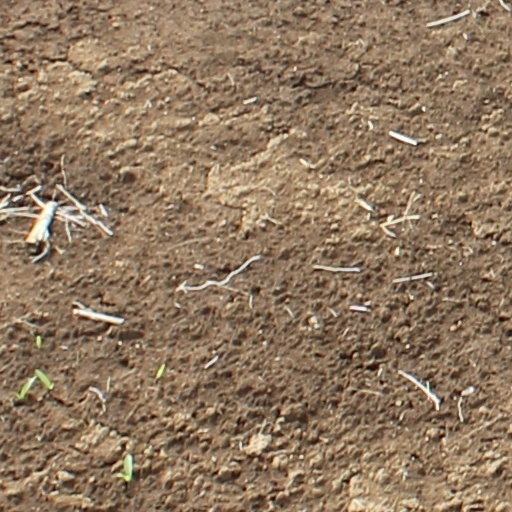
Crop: wheat